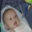
Label: baby